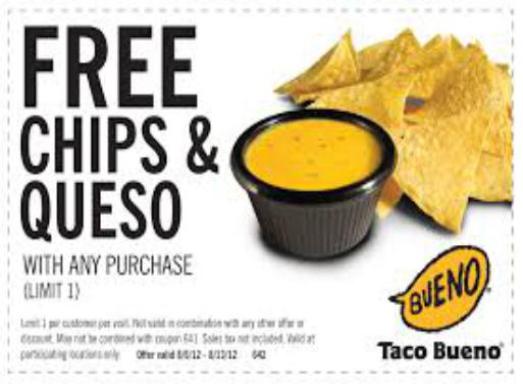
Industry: Food